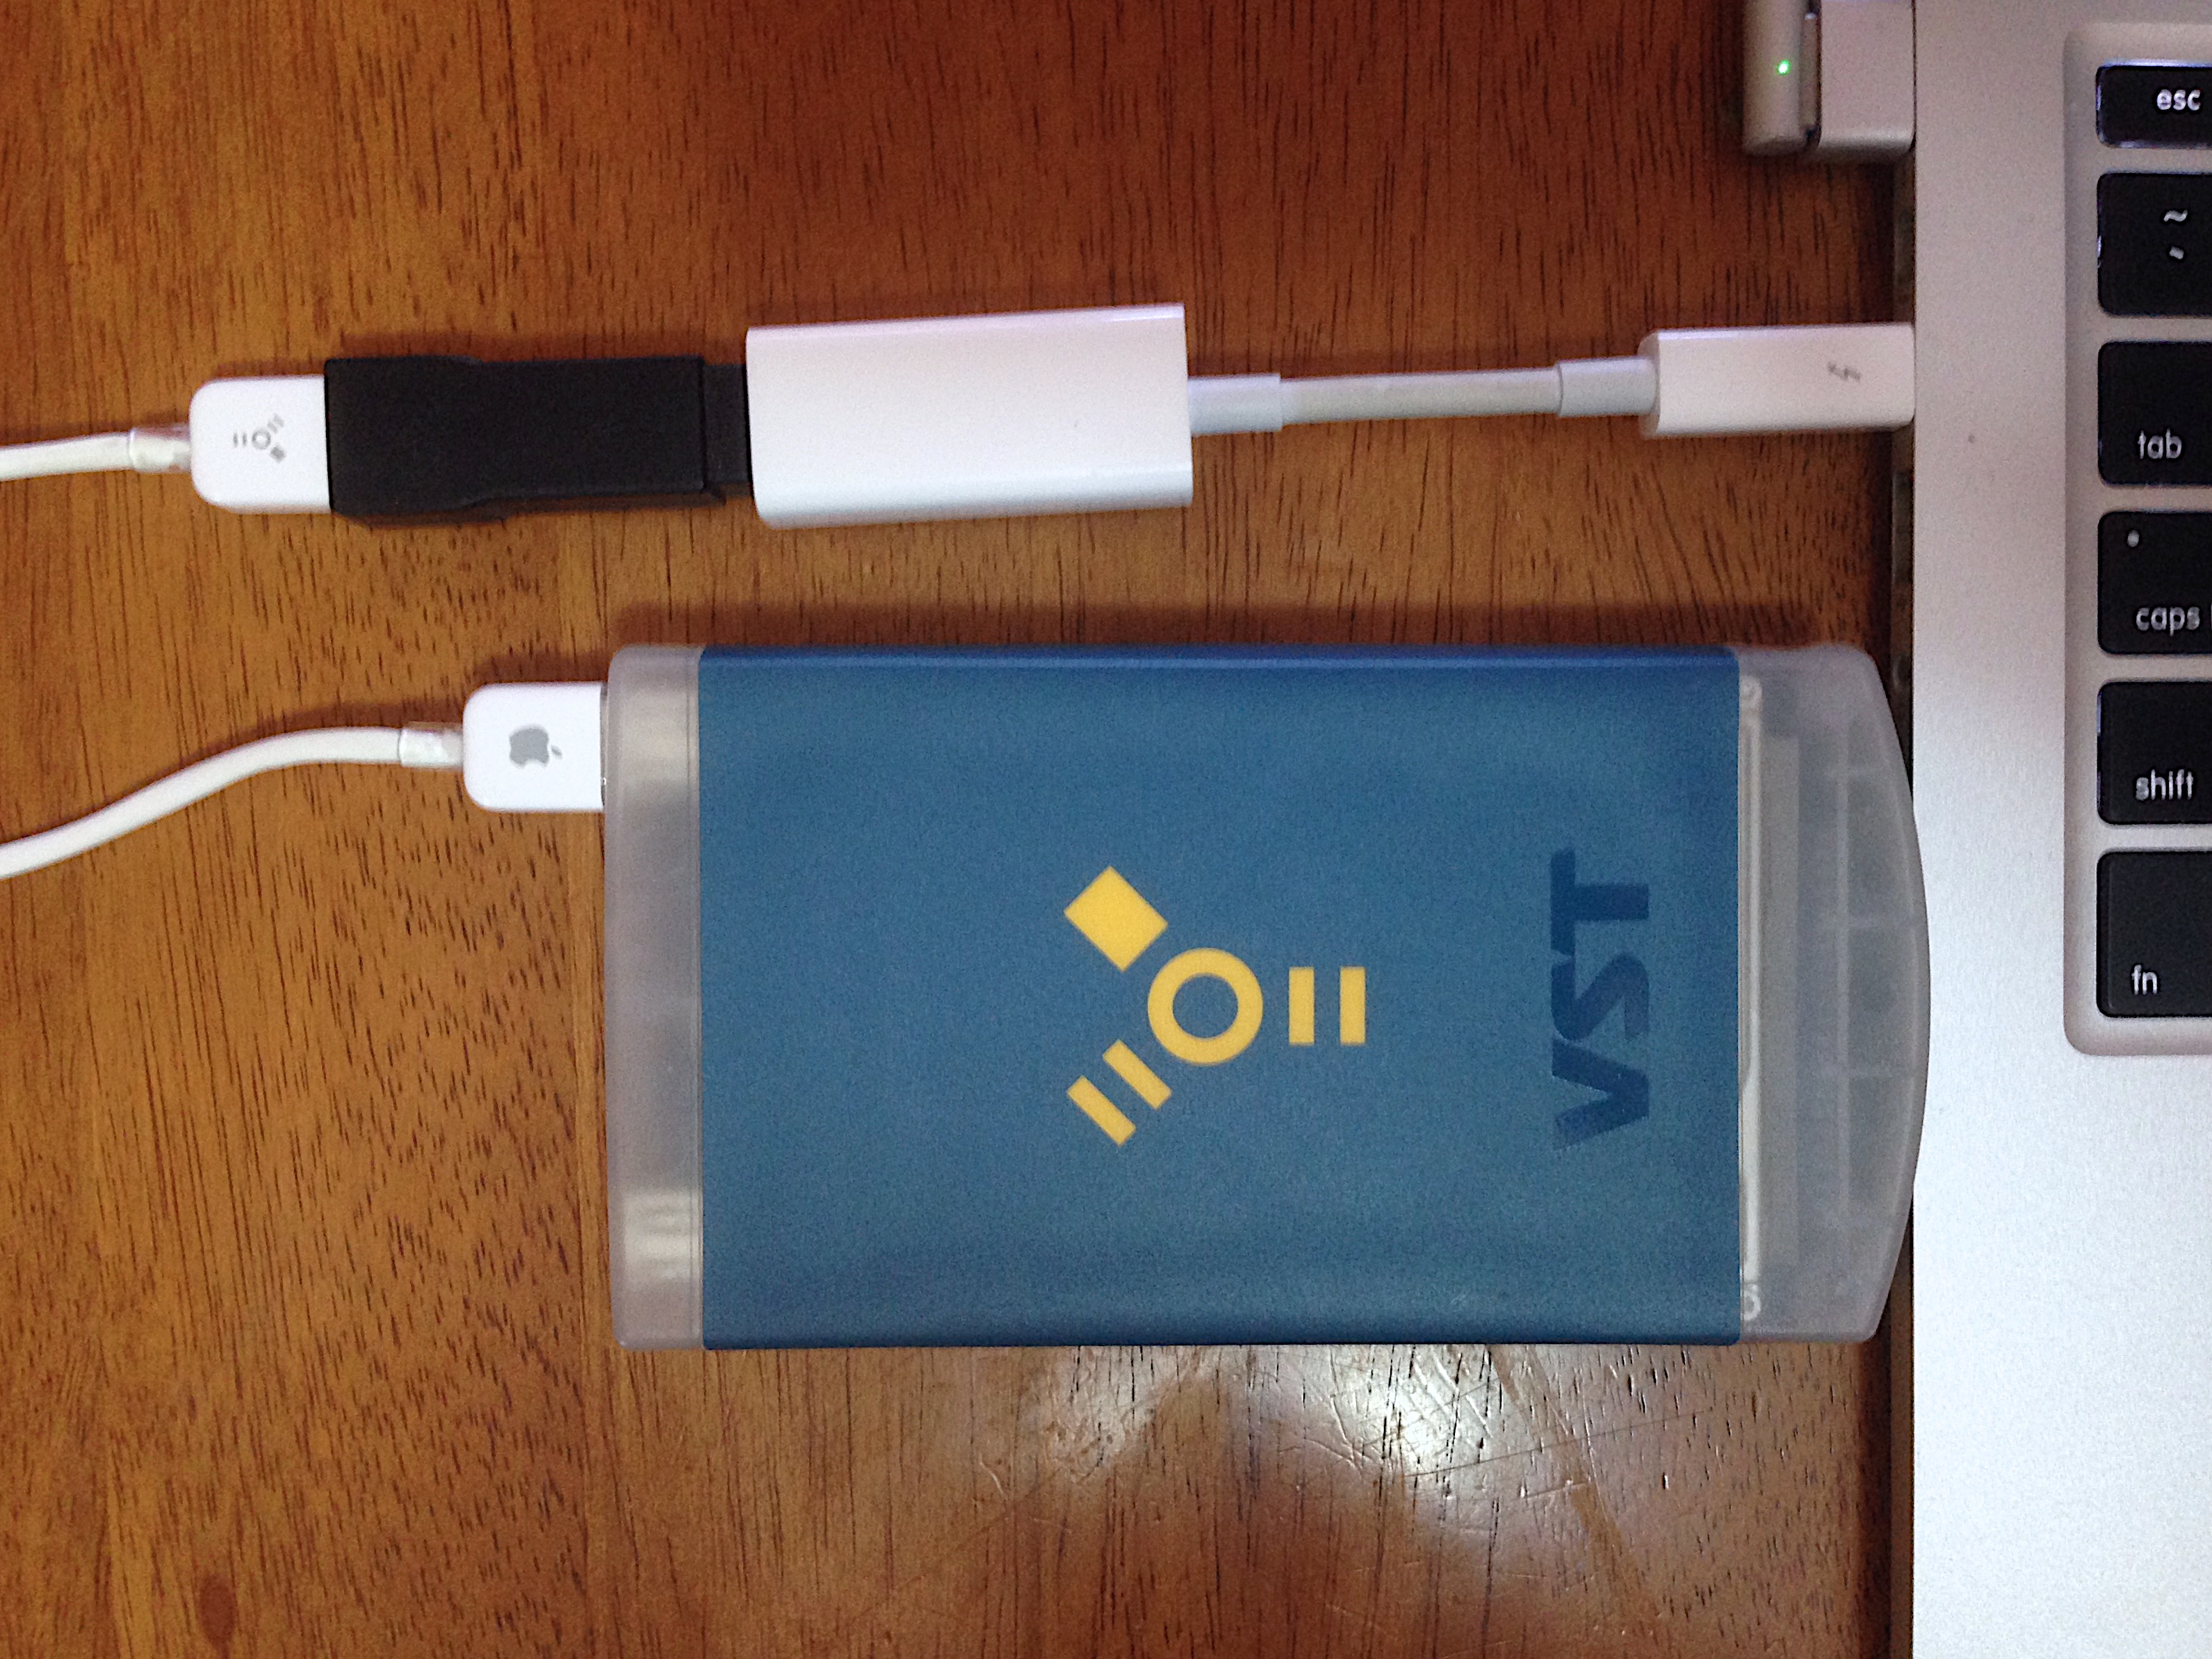
technology, gadget, brand, product, electronics, electronic device